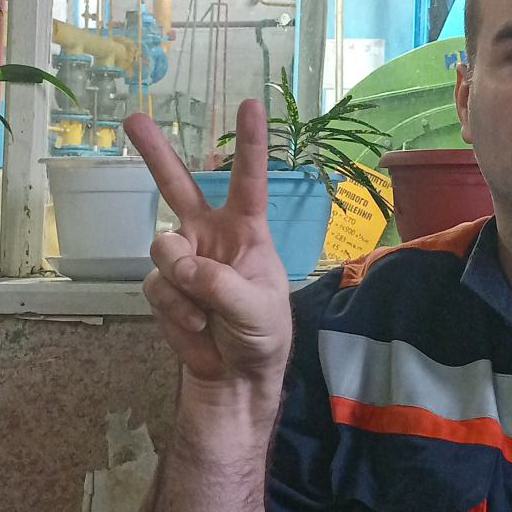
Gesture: peace